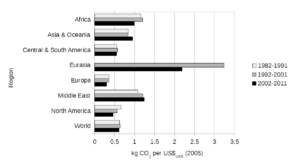
Les gaz à effet de serre sont des Gaz naturels et présents dans l’atmosphère terrestre, ils ont la particularité d’avoir plus de trois atomes par molécule ou deux atomes différents par molécule. Cela a pour conséquence qu’ils peuvent absorber les rayonnements infrarouges émis par la Terre. Les GES contribuent ainsi à l’effet de serre, un phénomène avant tout naturel et très important pour l’équilibre de la planète. Cependant, cet équilibre est perturbé depuis le XIXᵉ siècle par les différentes activités humaines qui ont pour conséquence l’augmentation de la concentration des GES dans l’atmosphère terrestre.